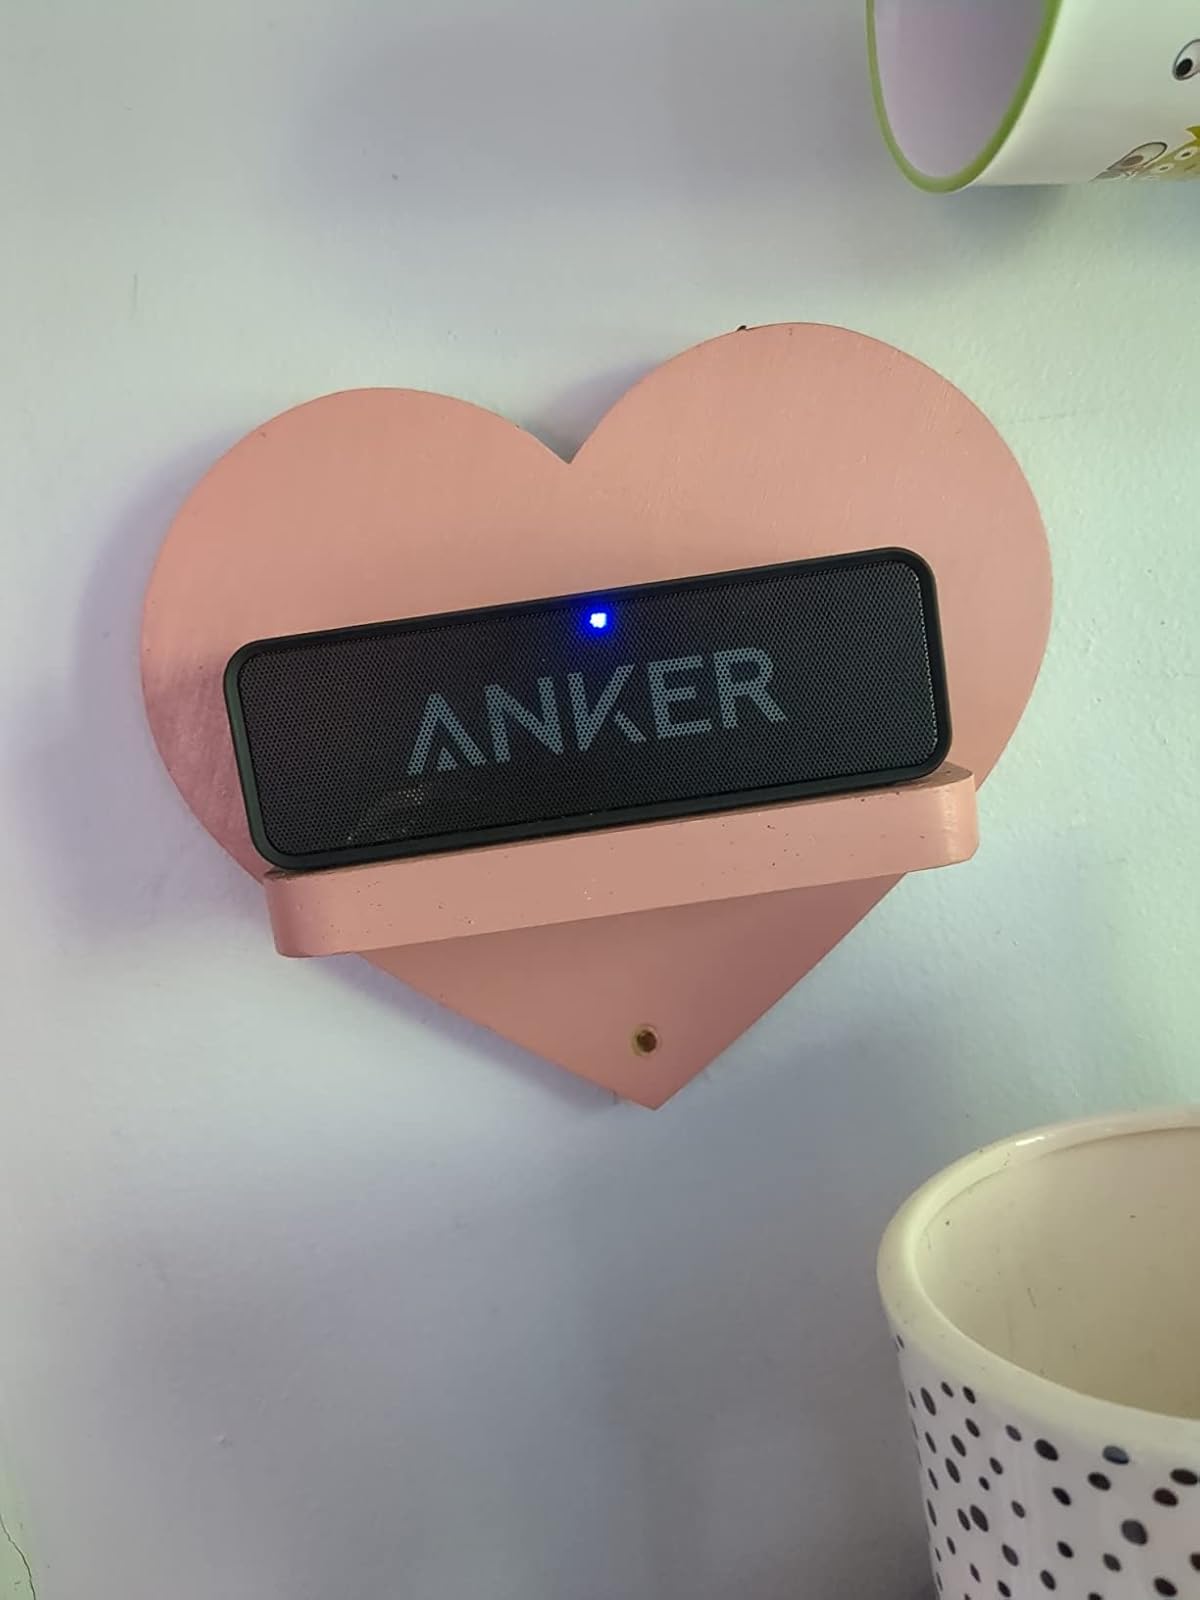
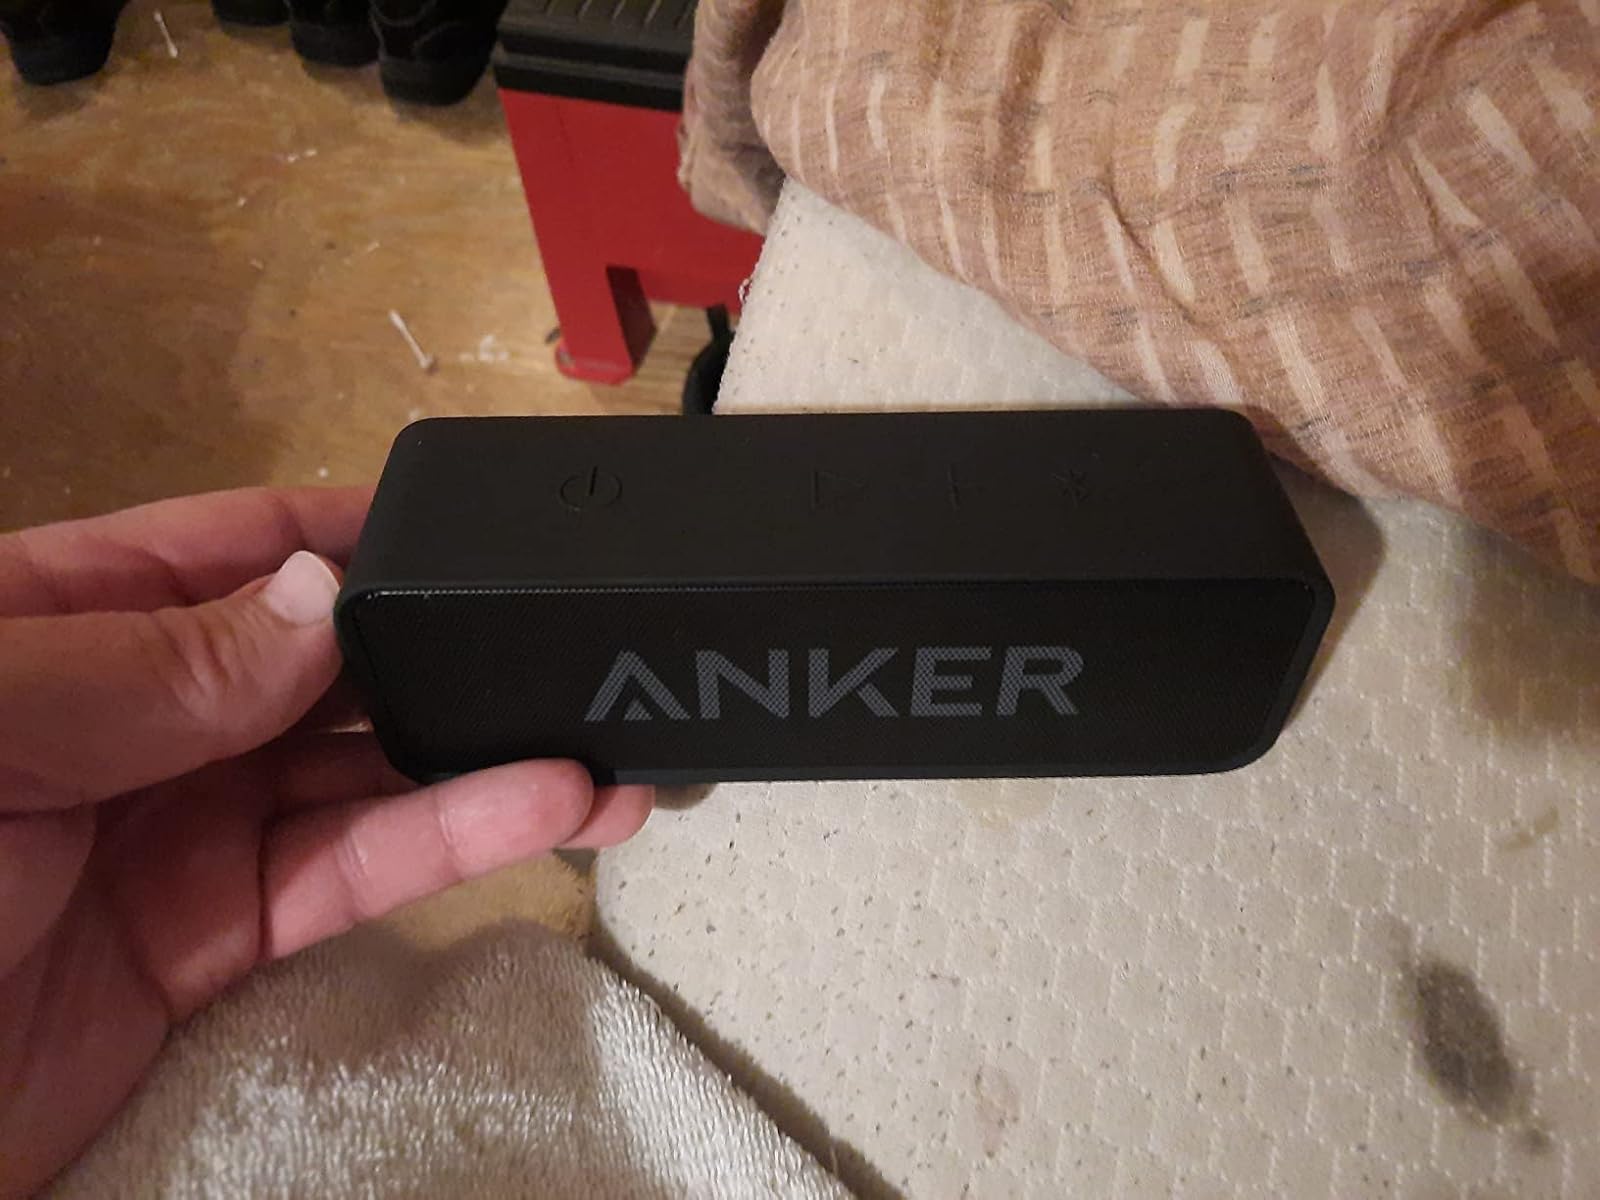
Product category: speaker
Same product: yes